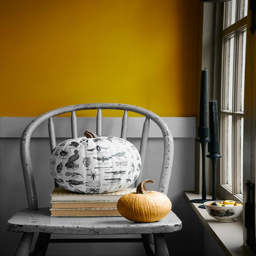
halloween pumpkins painted as a fun craft for the family and kids